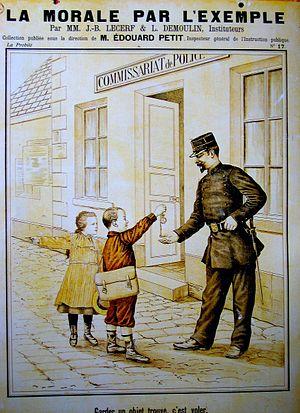
Une des nombreuse valeurs autrefois enseigner dans les écoles. ""Prendre un objet trouvé c'est volé"""
Les cours de morale ou leçons de morale au sein des écoles de la République française ont été originellement introduits dans la foulée des lois Jules Ferry de 1881 et 1882. Elles ont pour but d'inculquer uniformément certaines valeurs.